Styloolithus

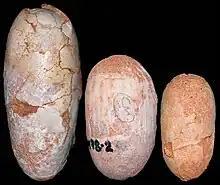
"Styloolithus" egg next to two "Gobioolithus"

The type specimen of "Styloolithus" is a fossil clutch of at least four eggs and associated adult remains (probably representing the parent). Several other fossil eggs are also known. The egg clutches are tightly packed together, like "Prismatoolithus" and Troodontid eggs, in contrast to the loosely scattered nests of enantiornithine birds. However, the eggs themselves are quite different from Troodontids, and the associated skeletal remains are similar to the enantiornithine "Gobipteryx minuta" (="Nanantius valifanovi").